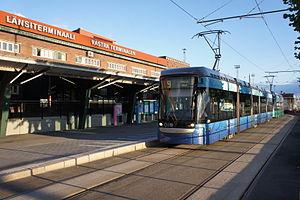
Le terminal maritime de l'Ouest est un terminal pour les passagers qui se situe à Jätkäsaari à Helsinki en Finlande.
Le port Ouest est l'un des principaux ports de passagers d'Helsinki la capitale de la Finlande. Auparavant, c'était un port de fret.